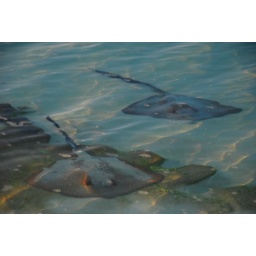
These rays congregated in the shallow water next to the beach at the east end of the island at sunrise and sunset